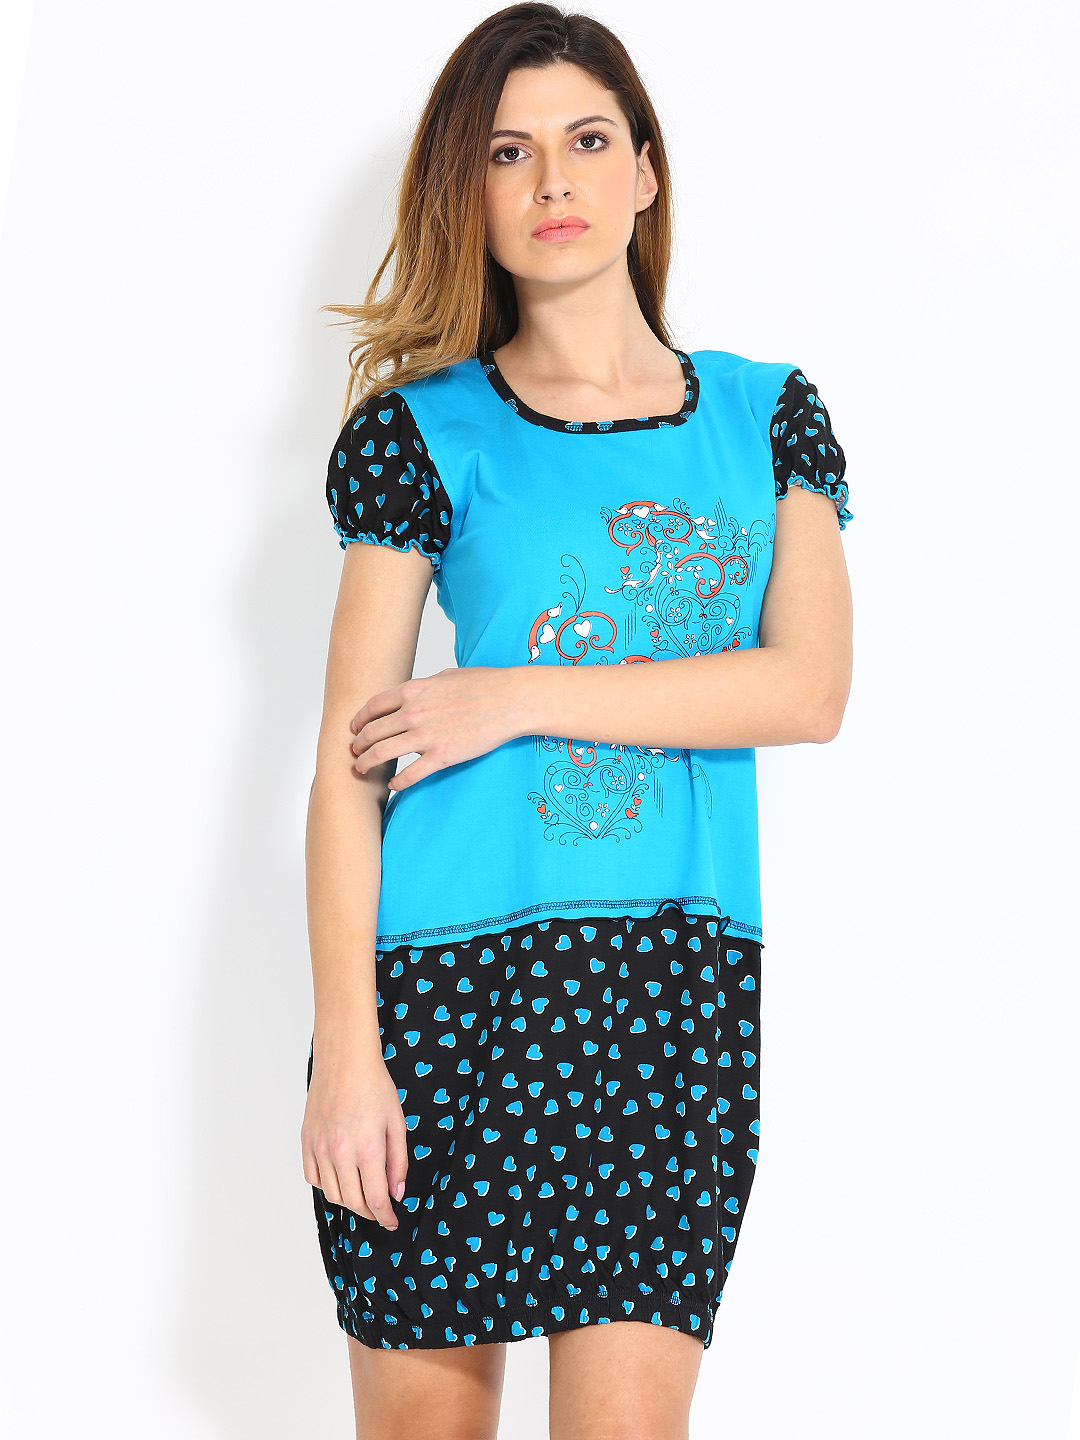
Red Rose Women Blue Nightdress
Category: Apparel / Loungewear and Nightwear / Nightdress
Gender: Women
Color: Blue
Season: Winter 2015
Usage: Casual